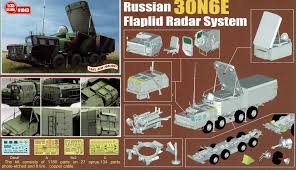
Label: Air Defense